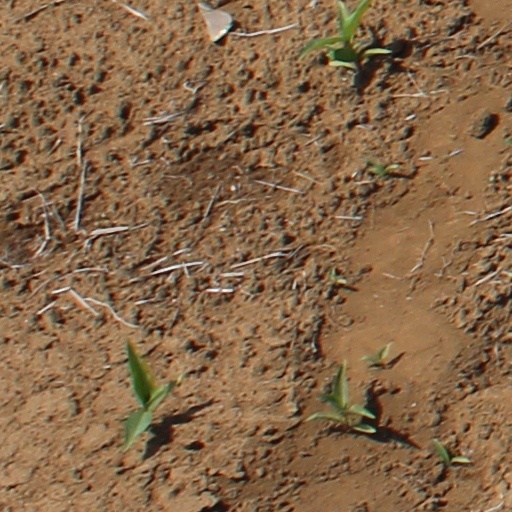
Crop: wheat